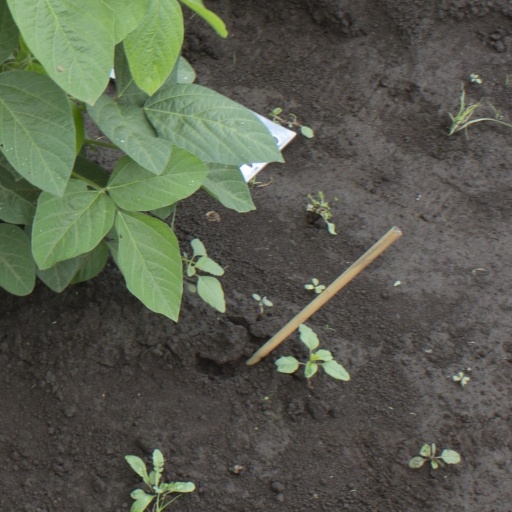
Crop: soybean